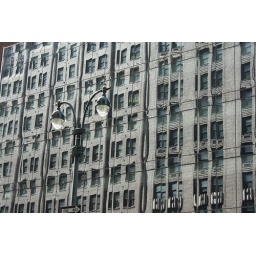
An old building reflected against the polished glass of a new building at 53rd St and Park Ave.